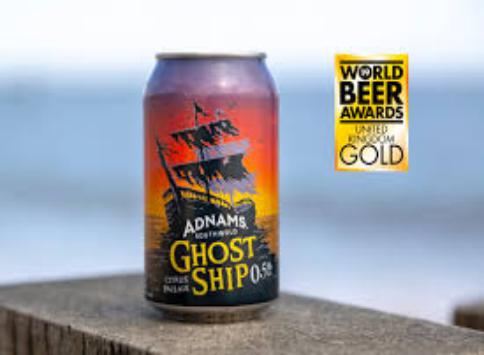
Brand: Adnams
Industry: Food